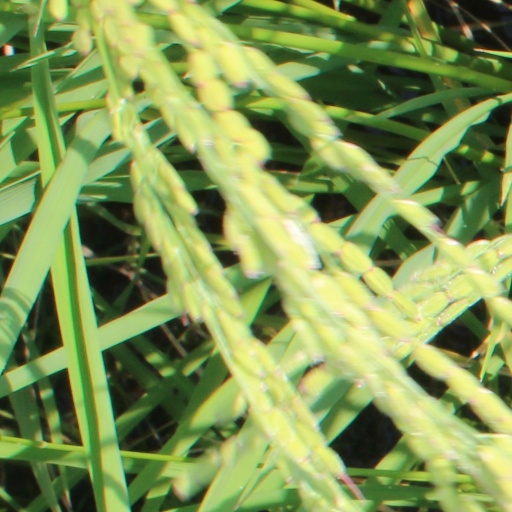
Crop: rice